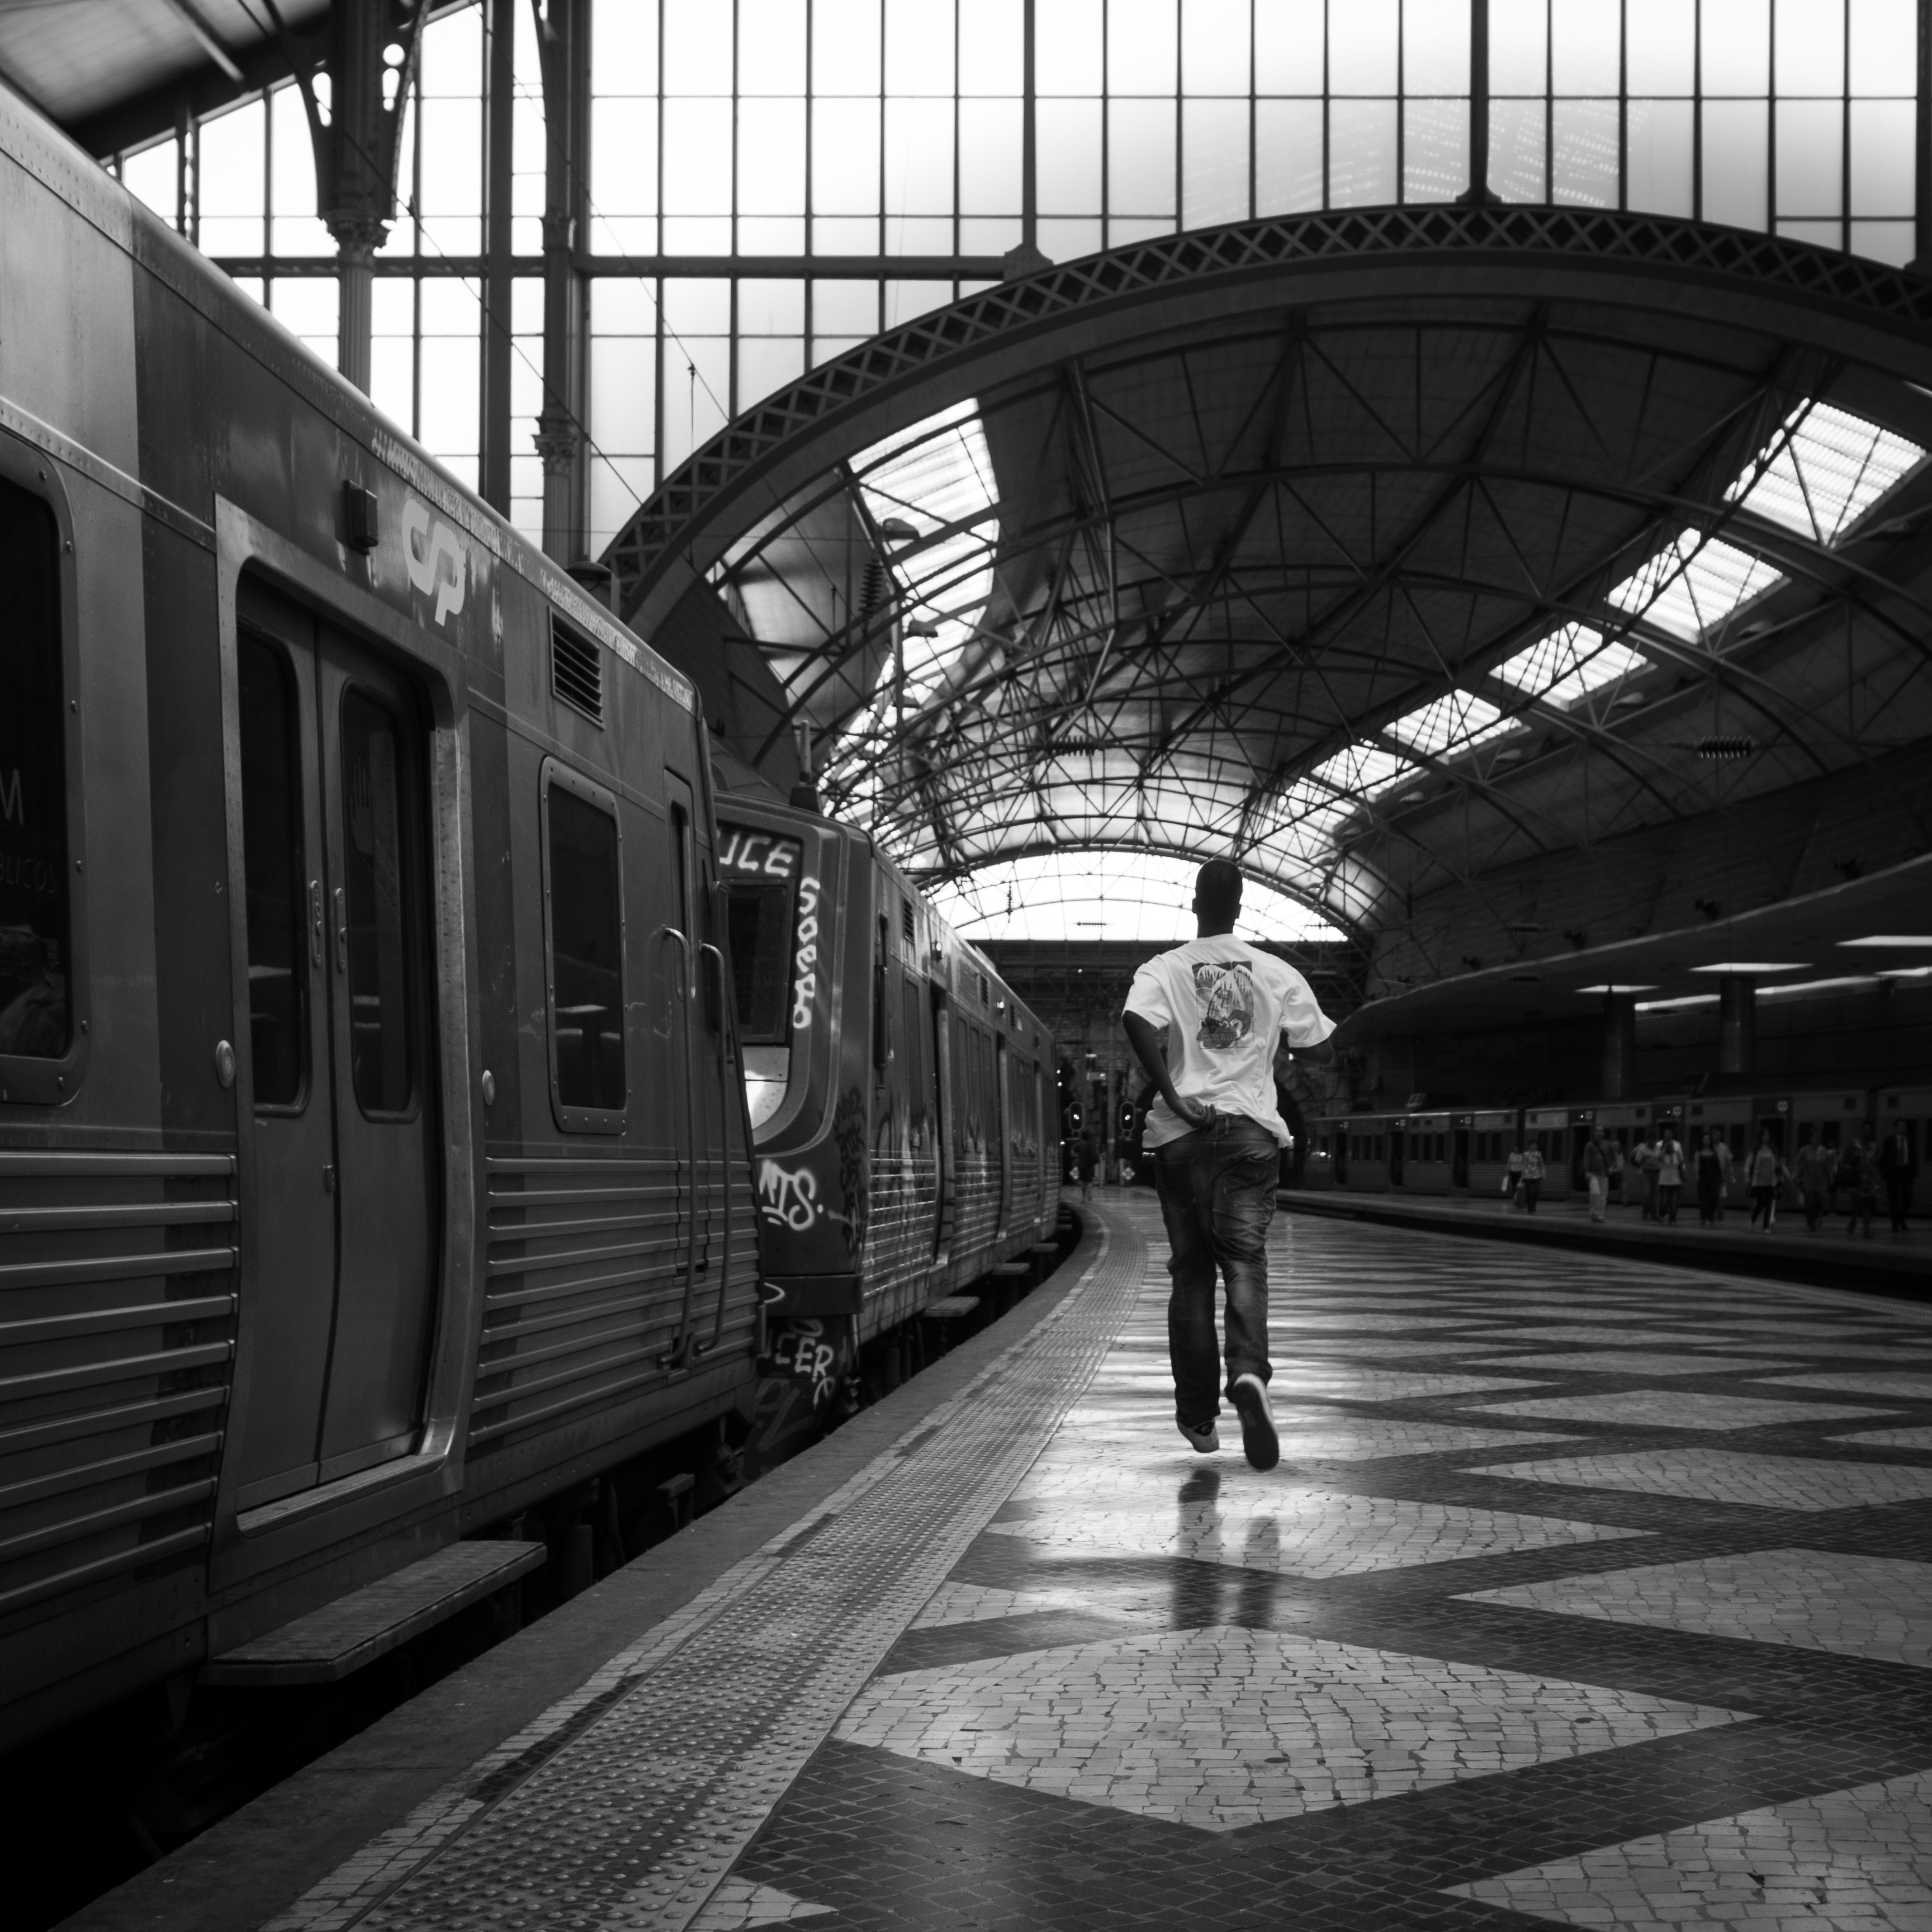
black and white, white, street, photography, ebook, transport, line, vehicle, training, train station, black, monochrome, public transport, metro station, streetphotography, flickr, thomas, video, symmetry, olympus, omd, fuji, leica, monochrom, leuthard, hcb, thomasleuthard, urban area, monochrome photography, rapid transit